The Games Maker

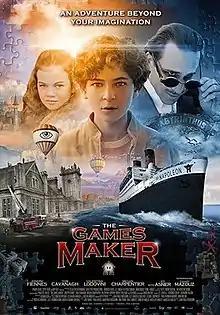
Theatrical release poster

The Games Maker is a 2014 Argentine-Canadian family adventure film co-written and directed by Juan Pablo Buscarini and starring Joseph Fiennes, Tom Cavanagh, Megan Charpentier, Valentina Lodovini, Robert Verlaque, Ed Asner, and introducing David Mazouz in his film debut. It tells the story of an aspiring board game inventor who stumbles upon the missing piece of the town's jigsaw puzzle and an encounter with the man who is pursuing him.